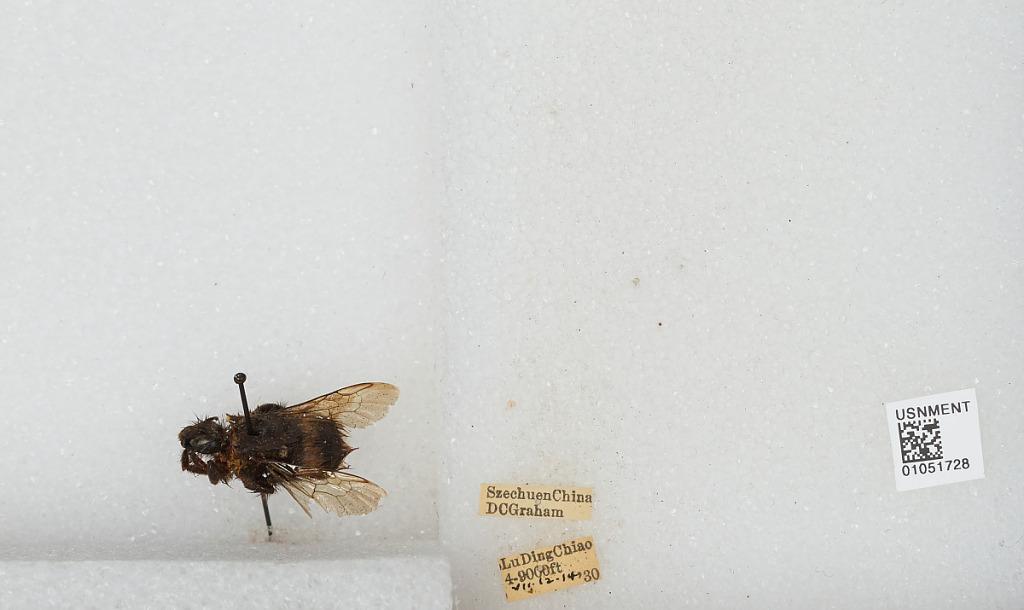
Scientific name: Bombus sp.
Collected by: D. Graham
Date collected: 1930-7-12
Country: China
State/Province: Sichuan
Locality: Luqaio